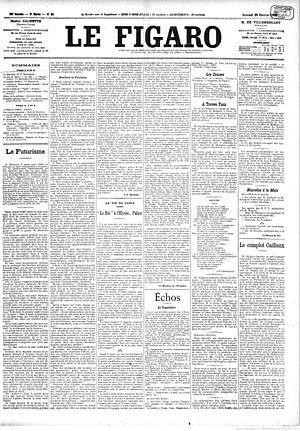
Titre